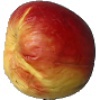
Label: red_yellow_apple